Scuba diving

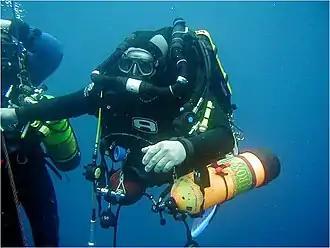
Rebreather diver returning from a dive

A backplate and wing is an alternative configuration of a scuba harness with a buoyancy compensation bladder mounted behind the diver, sandwiched between the backplate and the cylinder or cylinders. This arrangement became popular with cave divers making long or deep dives, who needed to carry several extra cylinders, as it clears the front and sides of the diver for other equipment to be attached in the region where it is easily accessible. Sidemount is a scuba diving equipment configuration which has basic scuba sets, each comprising a single cylinder with a dedicated regulator and pressure gauge, mounted alongside the diver, clipped to the harness below the shoulders and along the hips, instead of on the back of the diver. It originated as a configuration for advanced cave diving, as it facilitates penetration of tight sections of caves since sets can be easily removed and remounted when necessary. The configuration allows easy access to cylinder valves and provides easy and reliable gas redundancy. These benefits for operating in confined spaces were also recognized by divers who made wreck diving penetrations. Sidemount diving has grown in popularity within the technical diving community for general decompression diving, and has become a popular specialty for recreational diving.